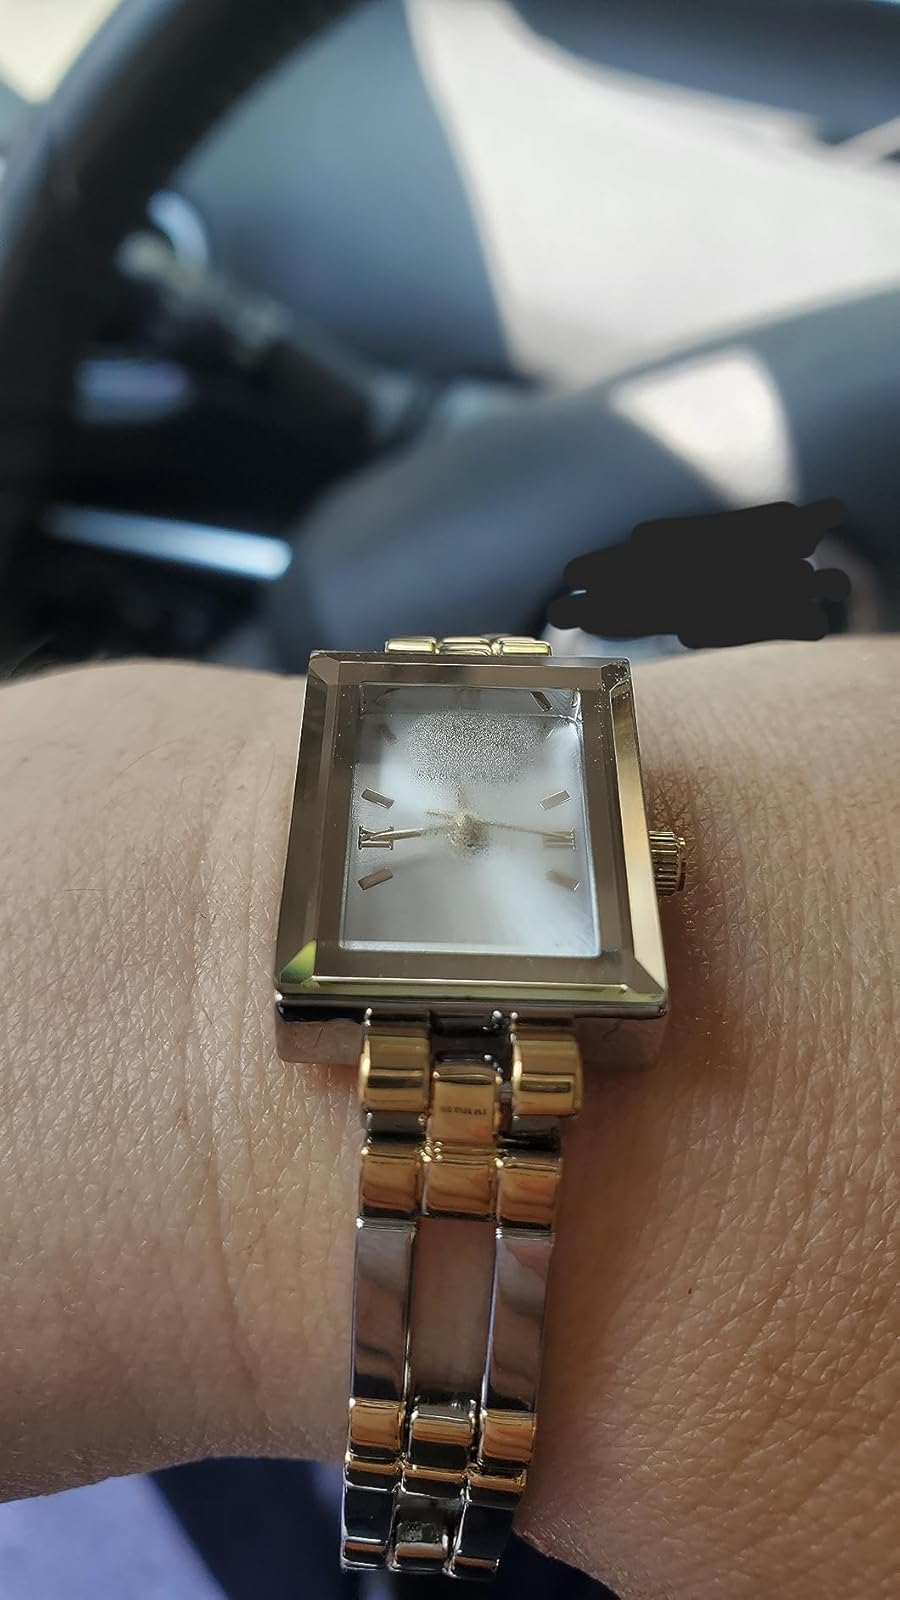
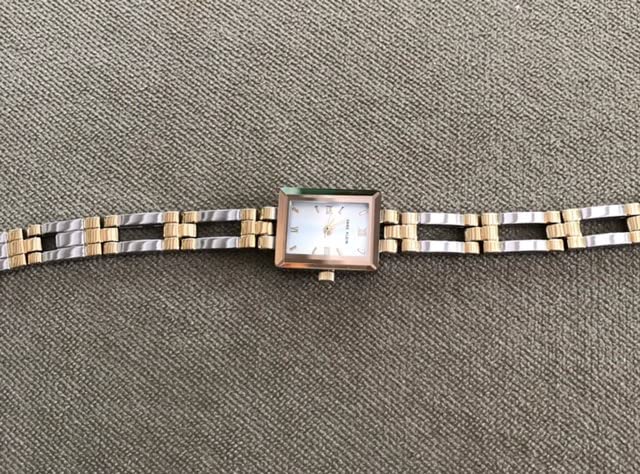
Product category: accessories_watch
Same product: yes